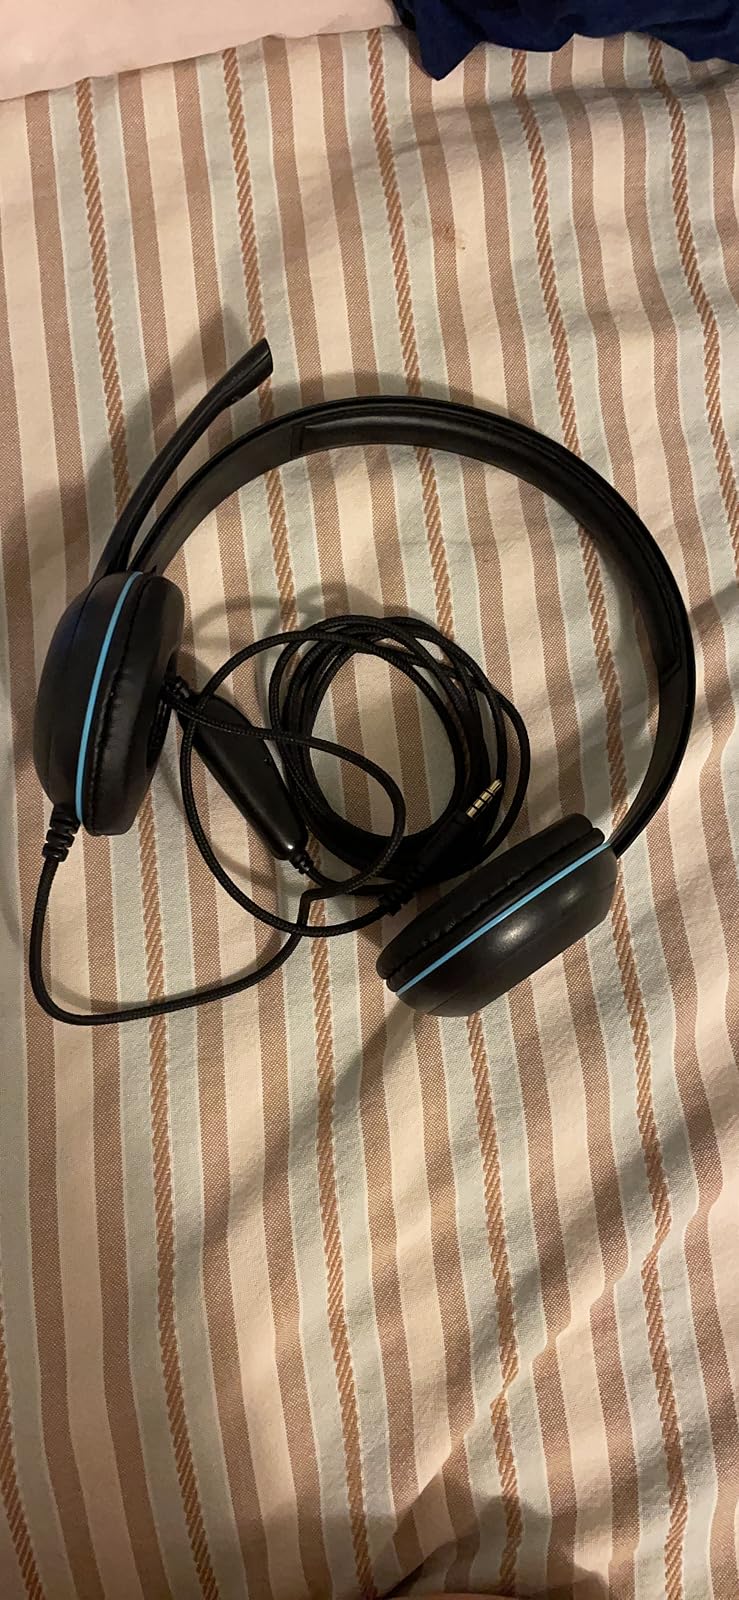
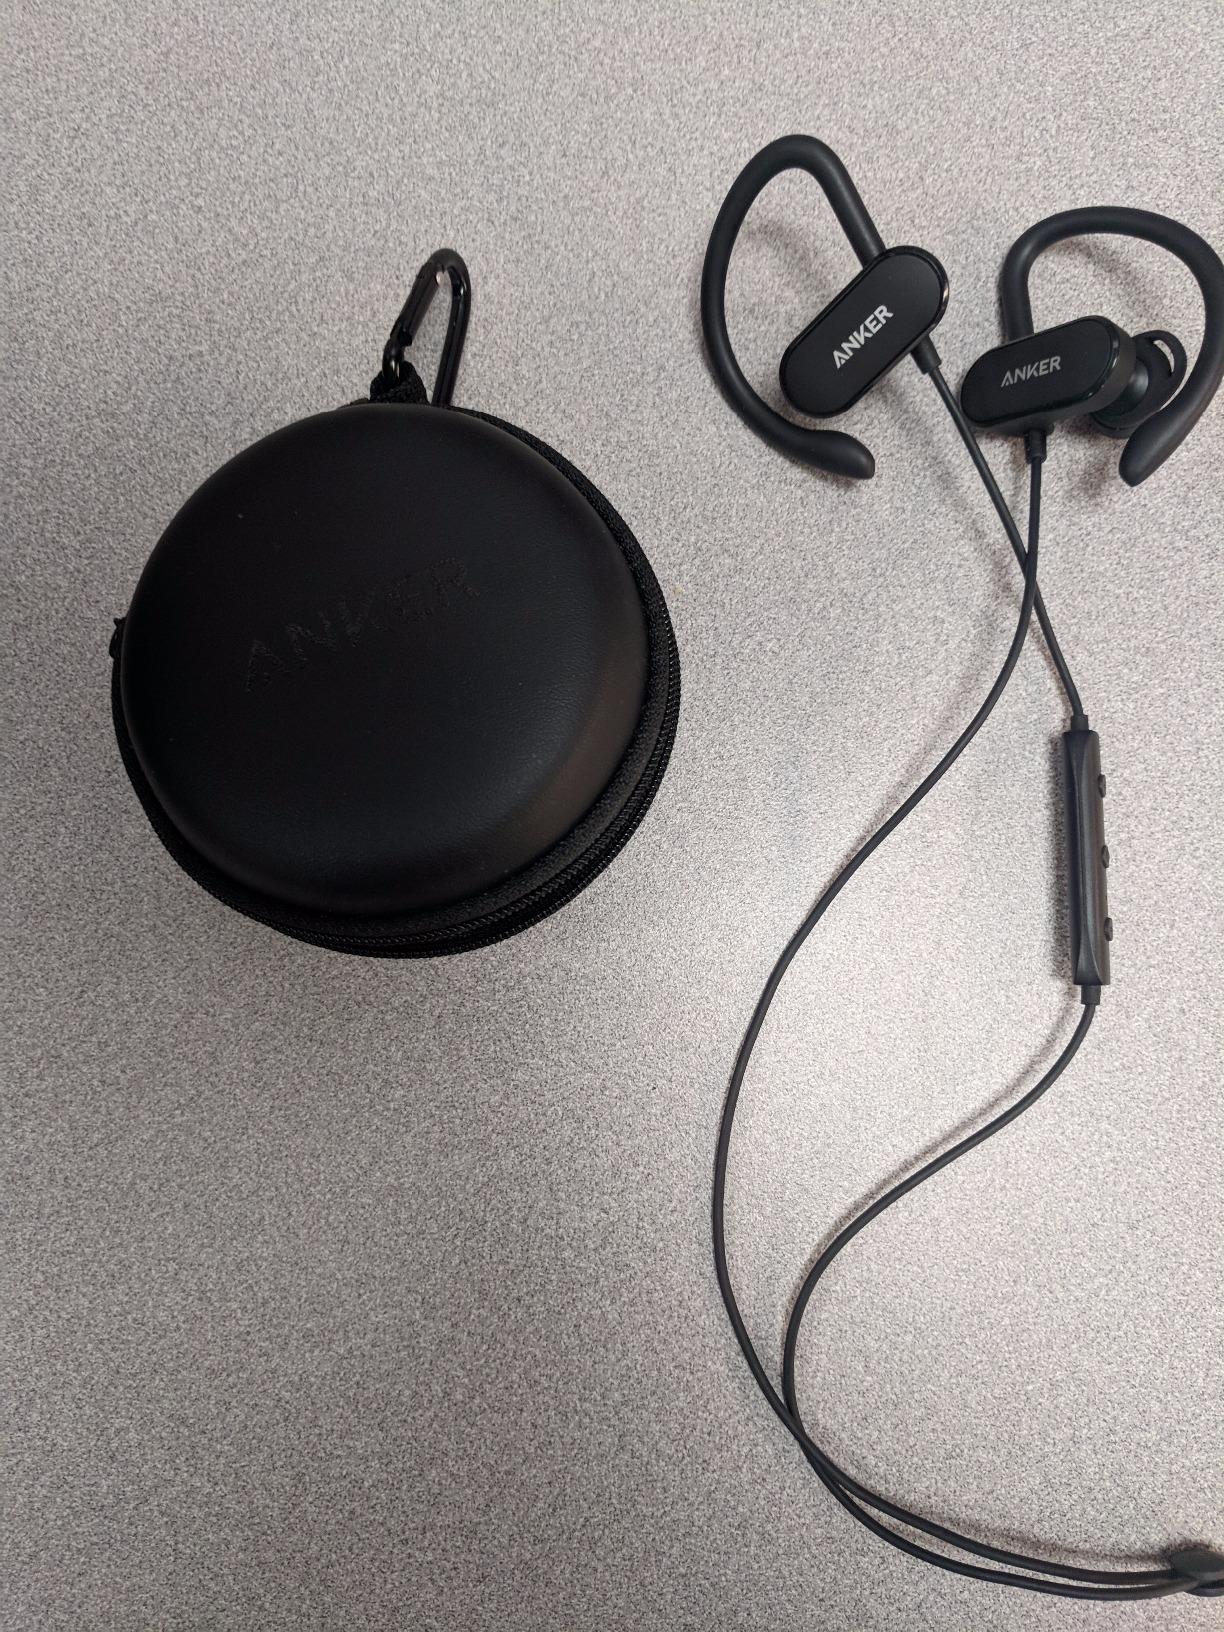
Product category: headphones
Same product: no